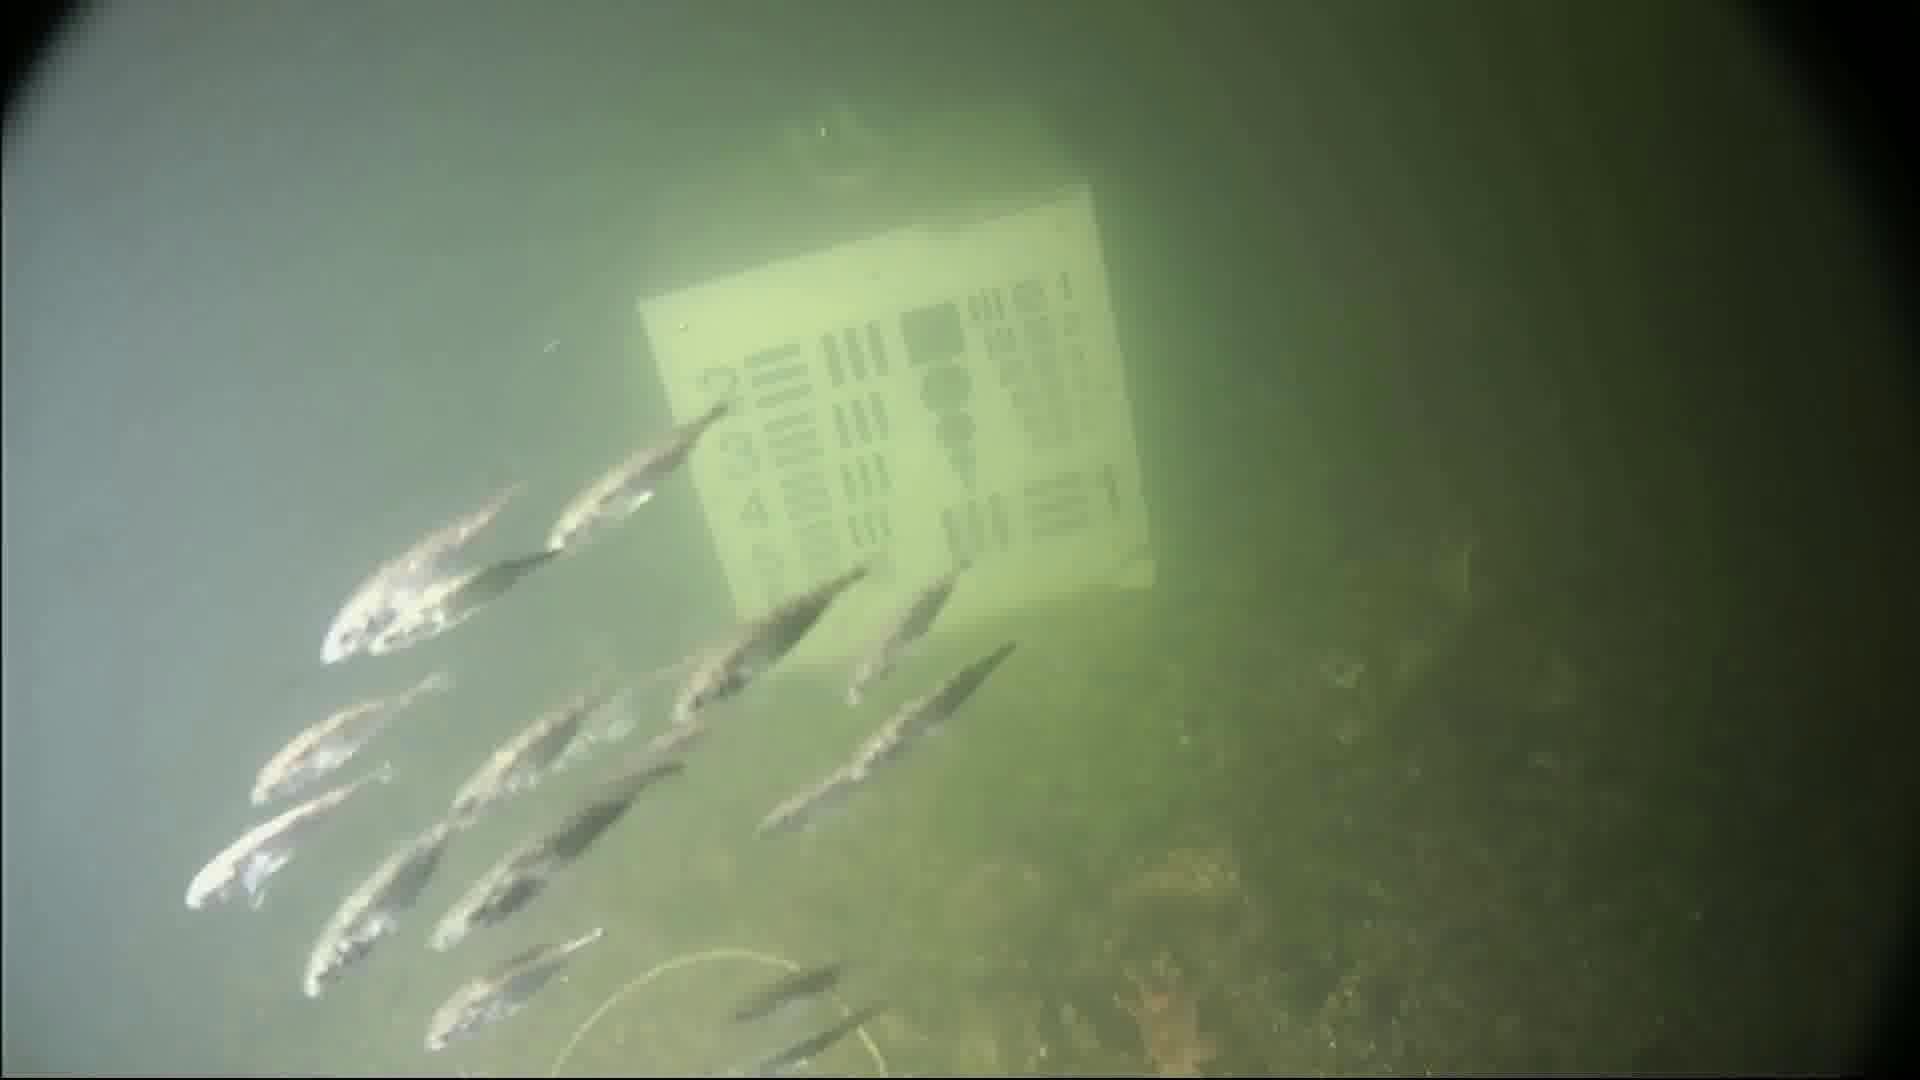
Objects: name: small_fish
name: starfish